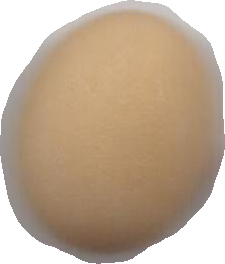
Variety: Anjasmoro